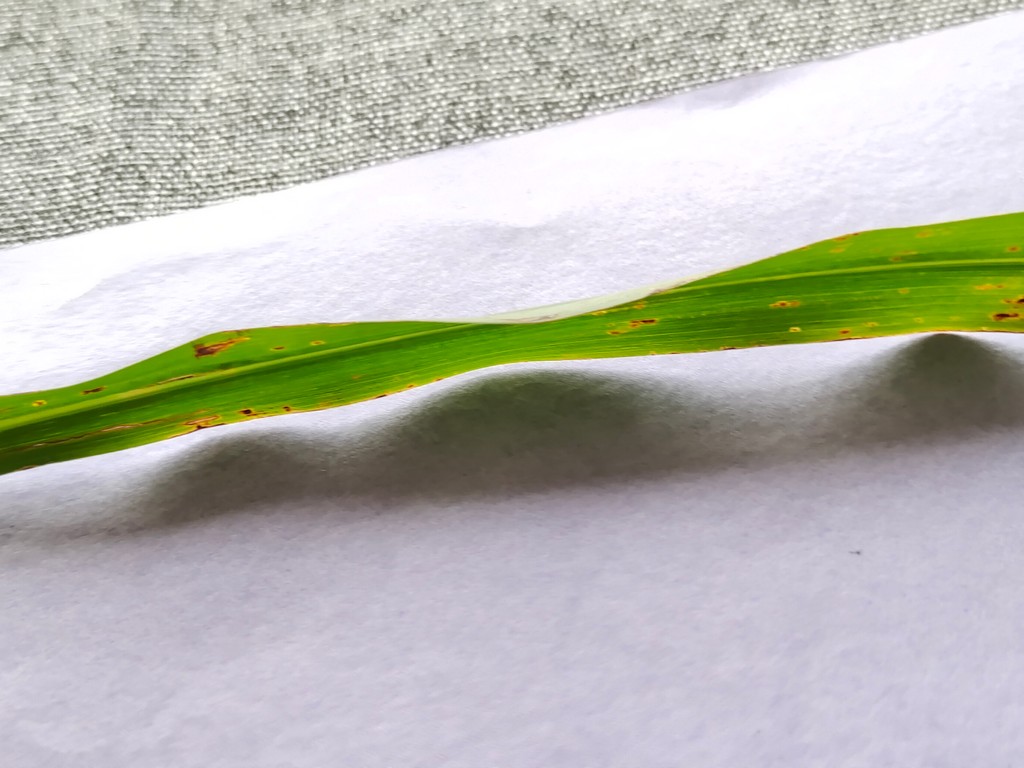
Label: Unhealthy